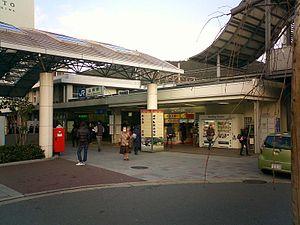
La gare de Yamashina est une gare ferroviaire située dans l'arrondissement Yamashina-ku de la ville de Kyoto. La gare est exploitée par la JR West et le métro de Kyoto.